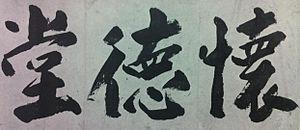
Le Kaitokudō est une école rangaku de l'époque d'Edo, située à Osaka au Japon. Bien qu'elle ouvre ses portes en 1724, elle est officiellement fondée en 1726 par Nakai Shūan et Ogata Kōan. Elle poursuit ses activités jusqu'en 1868. Cette école est importante pour l'époque d'Edo en ce qu'elle permet aux commerçants de bénéficier librement d'une éducation supérieure à un moment où ils ne sont pas censés en avoir le droit.